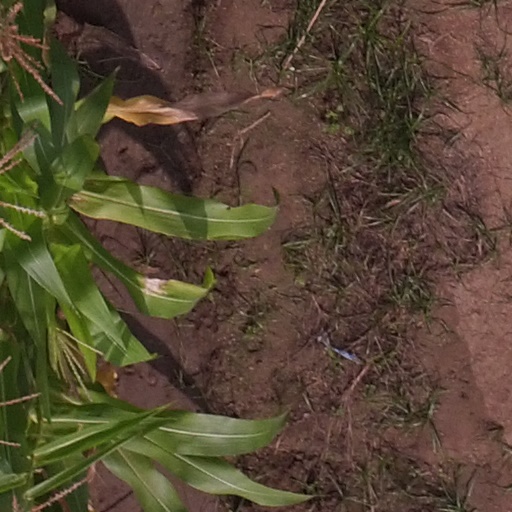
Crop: maize; corn